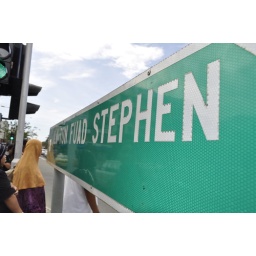
road signs in Kota Kinabalu